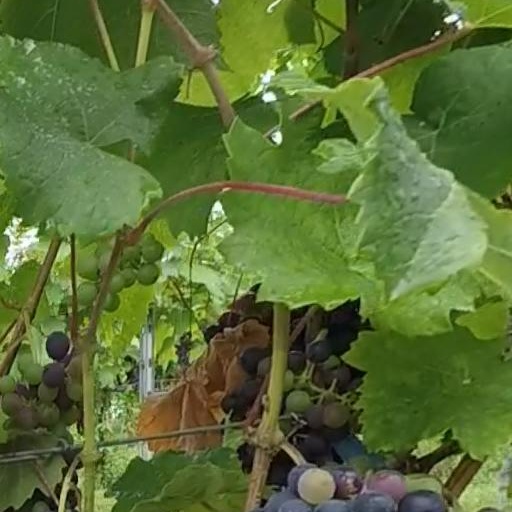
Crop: grape